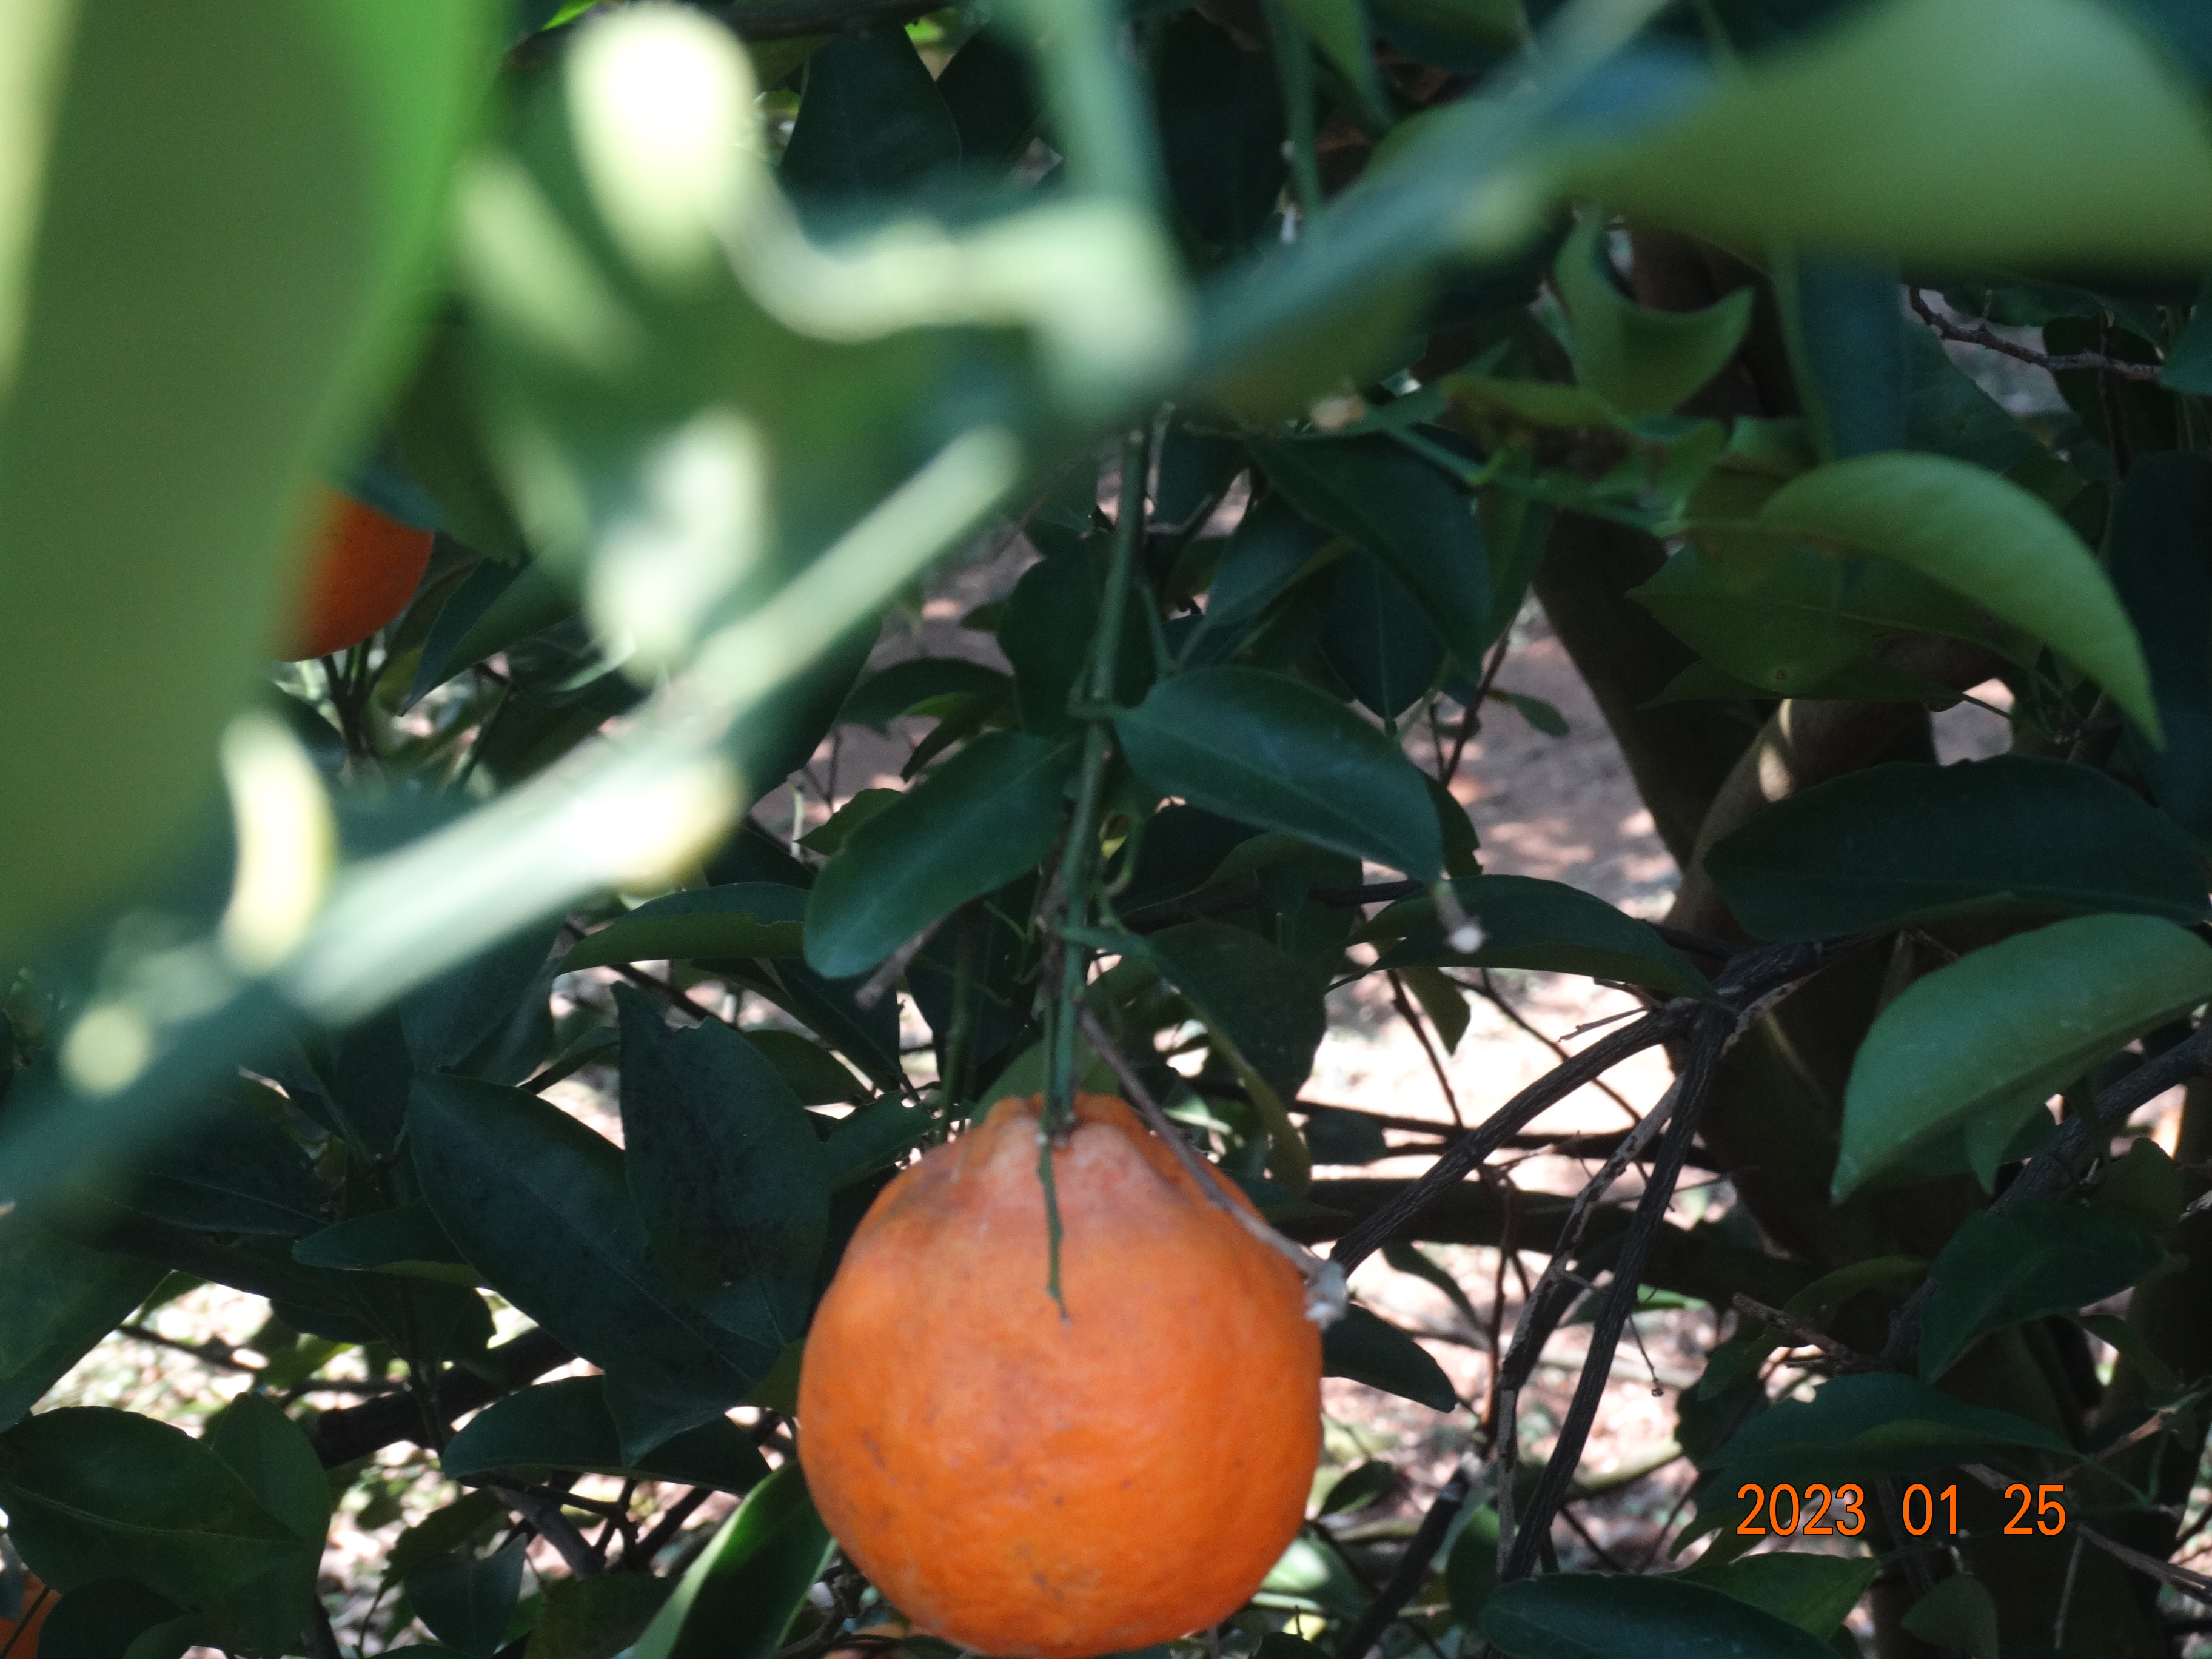
Citrus fruit variety: ponkan